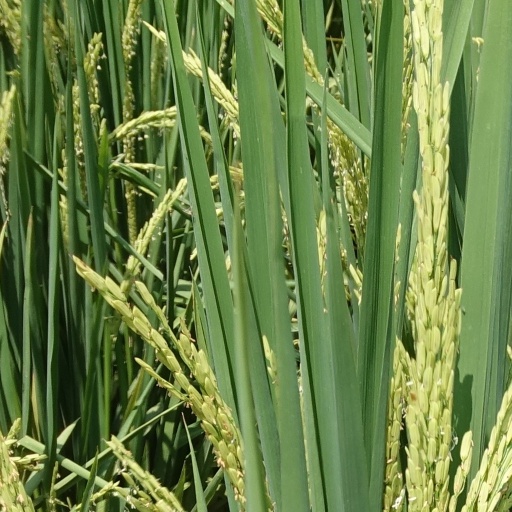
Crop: rice